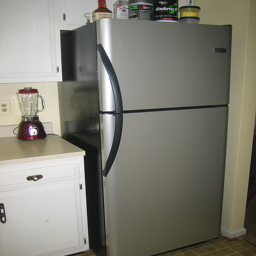
A small black and silver refrigerator in a kitchen.
A chrome refrigerator is in the kitchen next to white cabinets.
A stainless steel refrigerator in the corner of a kitchen
A refrigerator that is in the kitchen , with a blender on the counter.
The refrigerator is black with silver doors in front.